Sky position (RA, Dec in degrees): 166.599, 18.47
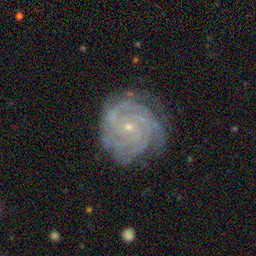
Galaxy morphology: Unbarred Tight Spiral Galaxies